Vatican City

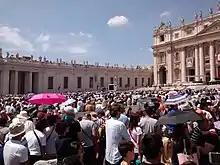
The crowds of tourists in St. Peter's Square are a target for pickpockets.

When the Lateran Treaty of 1929 that gave the state its form was being prepared, the boundaries of the proposed territory were influenced by the fact that much of it was all but enclosed by this loop. For some tracts of the frontier, there was no wall, but the line of certain buildings supplied part of the boundary, and for a small part of the frontier a modern wall was constructed.